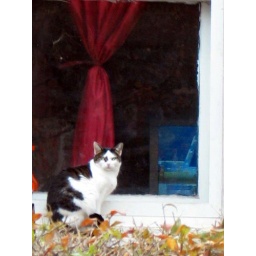
This cat is sitting on the window ledge of a home in the Pullman area in Chicago on a cool autumn day.